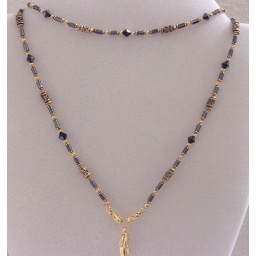
Hematite tube beads and jet black bi-cone crystal separated by assorted gold, gold plate and gold-tone spacers, beads and bead caps.